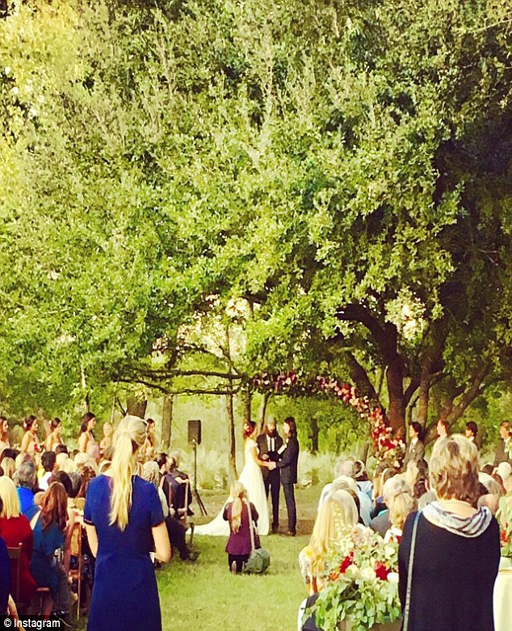
i do , dad : the ceremony was officiated by dad